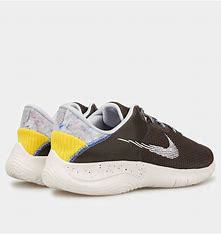
Brand: Nike
Model: Flex Experience Run 11 Next Nature